8th Armoured Brigade (United Kingdom)

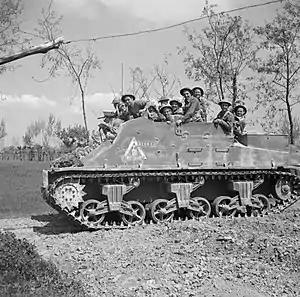
Kangaroo carrying troops

On 30 March, the brigade moved forward with 4th Somerset Light Infantry in Kangaroo personnel carriers under command. By evening, the outskirts of Varsseveld were reached and 12th K.R.R.C. were in Silvolde.